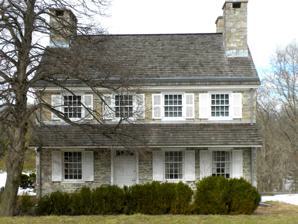
Building: Gen. Frederick Von Steuben Headquarters
Country: United States of America
Year built: 1770
Historic house in Pennsylvania, United States United States historic place General Friedrich Von Steuben Headquarters U.S. National Register of Historic Places U.S. National Historic Landmark U.S. National Historic Landmark District Contributing Property Building in March 2010 Show map of Pennsylvania Show map of the United States Location PA 23 , Valley Forge National Historical Park , Pennsylvania Coordinates 40°5′55.98″N 75°28′13″W / 40.0988833°N 75.47028°W / 40.0988833; -75.47028 Built 1770 ( 1770 ) Part of Valley Forge ( ID66000657 ) NRHP reference No. 72001108 Significant dates Added to NRHP November 28, 1972 Designated NHL November 28, 1972 Designated NHLDCP January 20, 1961 The General Friedrich Von Steuben Headquarters is a historic house on Pennsylvania Route 23 in Valley Forge National Historical Park in Chester County, Pennsylvania .  Built about 1770, it has been advanced as a possible residence of Baron Friedrich von Steuben (1730-1794), the Prussian drill-master of Continental Army troops during the 1777-78 Valley Forge encampment.  The house, which is a partial reconstruction, was declared a National Historic Landmark in 1972. Description and history The Von Steuben Headquarters House is located near the western edge of Valley Forge National Historical Park, on the north side of Pennsylvania Route 23, just east of the Valley Forge Post Office.  A large parking area within the park boundary separates the two buildings.  The house is a 2 + 1 ⁄ 2 -story stone structure, with a gabled roof and three chimneys.  The main facade is four bays wide, with the main entrance in the center-right bay. A pent roof separates the first and second floors of the main facade.  The interior of the house is a reconstruction of a period 18th-century interior. The house was built about 1770 for James White. Between February and June 1778 Baron Friedrich von Steuben, a Prussian military officer who offered his services to the American cause, was resident at Valley Forge, and may have lived in this building during at least part of that time.  Von Steuben was responsible not only for drilling the troops encamped at Valley Forge, but also developed a manual of military practices that the United States Army used until 1814. The house declined over the next 150 years, and was made part of Valley Forge State Park.  The state restored the building in 1965 after its interior was gutted by fire, and served as a visitors center.  It was designated a National Historic Landmark in 1972 for its claimed association with von Steuben.  The park was given to the people of the United States by the state of Pennsylvania in 1976. The building's exact use is a matter of some dispute among a variety of authorities, including the National Park Service .  Its association with von Steuben was disputed during the 1950s and 1960s, and the restoration of its interior conducted by the state in 1966 was later questioned by the Park Service.  Documentary evidence suggests the building was used as a camp hospital for at least part of the encampment period. The building now stands vacant, and serves as part of the park's historic landscape. See also National Register of Historic Places listings in Chester County, Pennsylvania List of National Historic Landmarks in Pennsylvania References